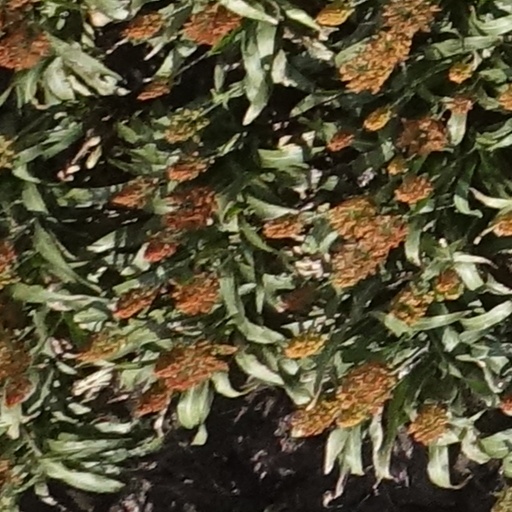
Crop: sorghum